United States Penitentiary, Victorville

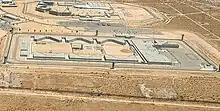
Aerial view of United States Penitentiary Victorville

USP Victorville is and is designed to house 960 male inmates in six housing units. Six V-shaped buildings (units 1–3 on east side, units 4–6 on west side) facing each other and a larger maintenance building surround a central yard with a tower in the middle. Six additional towers are lined along the rectangular-shaped facility. The facility is surrounded by a lethal electrical double fence, a brickstone wall on its northern side and a view protection fence on its western side. Cells are approximately in size equipped with a bunkbed, a stainless steel sink-toilet combination and a small table with a non-removable stool. Cells are usually occupied by two inmates and are air-conditioned. The administrative and disciplinary unit (SHU) can hold 238 inmates. Cells in the disciplinary unit have showers and are occupied by three inmates when overcrowding occurs (one inmate is forced to sleep on the floor in such cases).